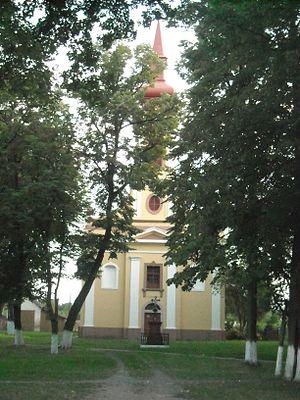
Frumușeni est une commune du județ d'Arad, Roumanie qui compte 2 543 habitants.